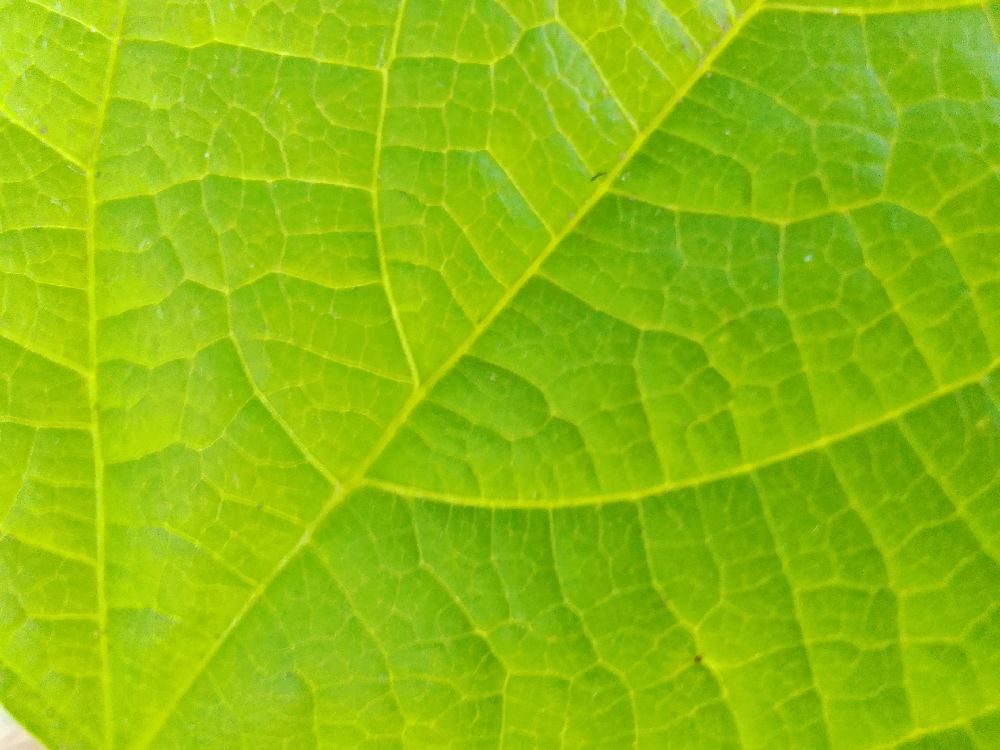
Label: healthy